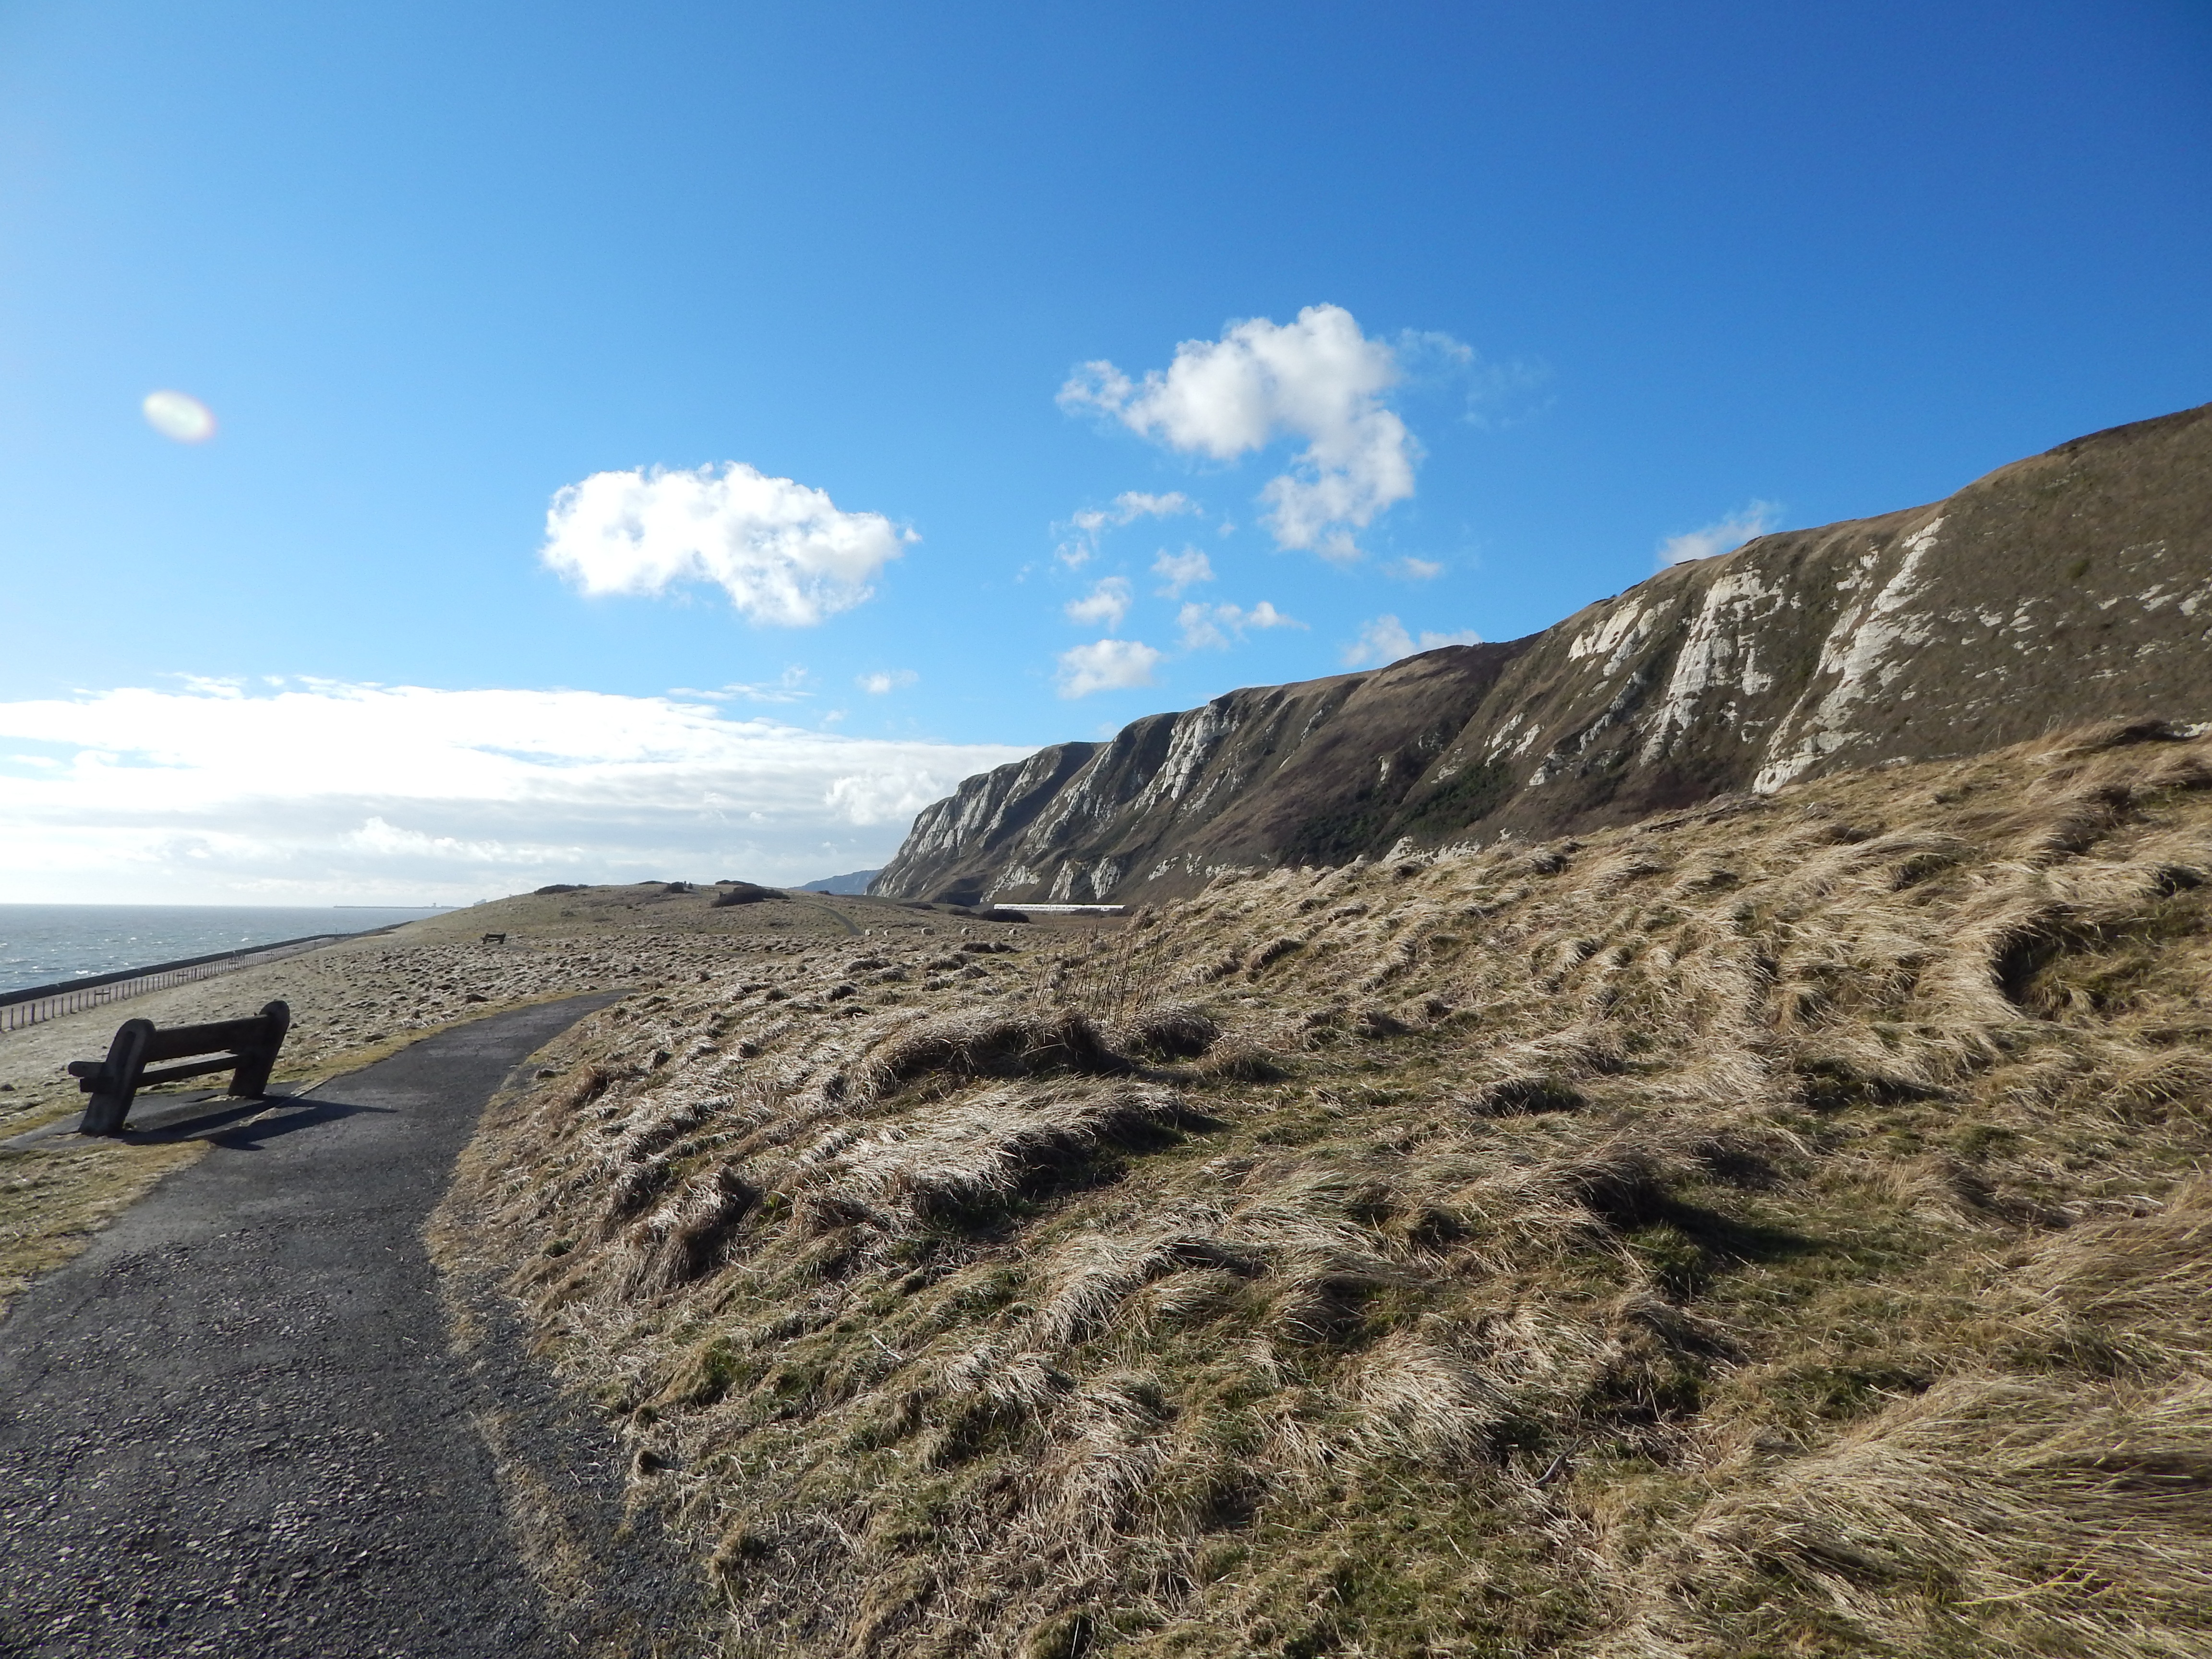
landscape, sea, coast, nature, rock, mountain, hill, lake, mountain range, coastline, cliff, landmark, terrain, ridge, summit, uk, england, geology, chalk, badlands, plateau, channel, english, britain, fell, loch, cape, landform, geographical feature, mountainous landforms, white cliffs of dover